RuPaul's Drag Race season 12

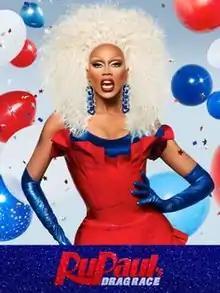
Promotional poster for season twelve

The twelfth season of "RuPaul's Drag Race" premiered on February 28 and concluded on May 29, 2020. The competition was broadcast on VH1 in the United States and saw 13 new queens competing for the title of "America's Next Drag Superstar". VH1 renewed both "RuPaul's Drag Race" and its spin-off "RuPaul's Drag Race All Stars" for a twelfth and fifth season respectively on August 19, 2019. At the time of the renewal the "Drag Race" franchise had earned VH1 a total of 14 Emmy nominations. Casting calls were opened in January 2019 while the cast was revealed by season 11 winner Yvie Oddly on January 23, 2020.